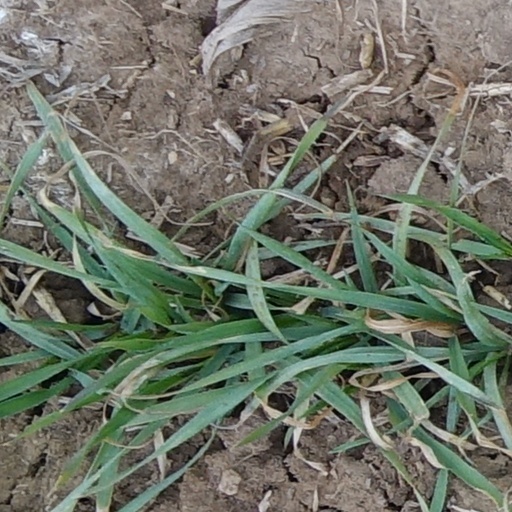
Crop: wheat